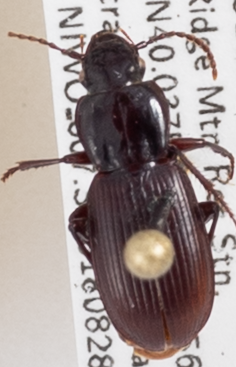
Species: Pterostichus restrictus
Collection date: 2018-08-28
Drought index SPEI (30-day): -1.69
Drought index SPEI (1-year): -1.13
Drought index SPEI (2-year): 0.24